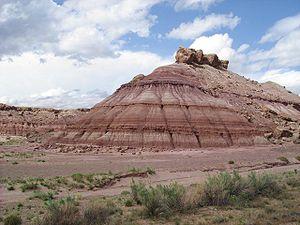
La formation de Morrison est une formation géologique datant du Jurassique supérieur qui recouvre une large partie de l'ouest des États-Unis, du Montana à l'Arizona et de l'Utah au Colorado. Des formations équivalentes existent aussi au Canada. La formation de Morrison est composée de grès, de siltites et de calcaires. C'est une des formations d'Amérique du Nord les plus riches en fossiles, notamment de dinosaures. La plupart des fossiles se trouvent dans des couches de siltstones et de grès déposés dans les lits de rivières et leurs plaines inondables.
Allosaurus est un genre éteint de dinosaures théropodes ayant vécu il y a 155 à 150 millions d’années environ, au Kimméridgien et au Tithonien dans ce qui est actuellement l’Amérique du Nord et l’Europe. Allosaurus, dont le nom dérive des racines grecques σαῦρος / saûros et ἄλλος / állos, est nommé par le paléontologue américain Othniel Charles Marsh en 1877 sur base de matériel post-crânien fragmentaire. Il compte parmi les premiers dinosaures théropodes découverts et reste un des dinosaures les plus étudiés et les mieux connus. Son nom est également bien connu du public puisqu'il s'agit de l’un des dinosaures les plus représentés dans les films et les documentaires.